Martina Stella

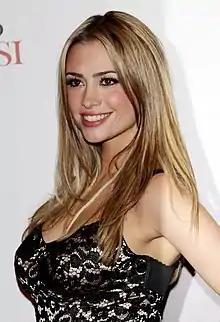

Martina Stella (born 28 November 1984) is an Italian actress and screenwriter.